Argyle Street (Halifax)

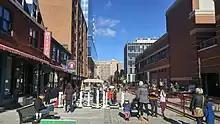
Argyle Street in November 2017, following the streetscape improvement project

An effort has been made in recent years to improve the streetscape of the southern half of Argyle Street. In March 2015, regional council approved a pilot project to widen the pedestrian right-of-way and paint the street a bright blue Argyle pattern. City planners and business owners hoped the efforts would improve walkability and attract more people to the area. The pilot project was implemented in July 2015.